Pierre Peschier

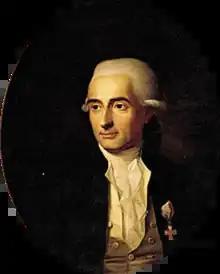
Pierre Peschier painted by Jens Juel

Pierre Peschier (1 November 1739 – 16 January 1812) was a Danish merchant. He founded a successful trading house in Copenhagen in 1768 which later fell victim to the economic crisis of the 1800s and closed in 1815. Peschier's former home at Holmens Kanal in Copenhagen, now known as the Peschier House, is part of Danske Bank's headquarters.